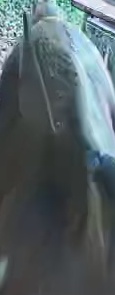
Face region: ears (position_of_ears)
Pain indicator: not_present